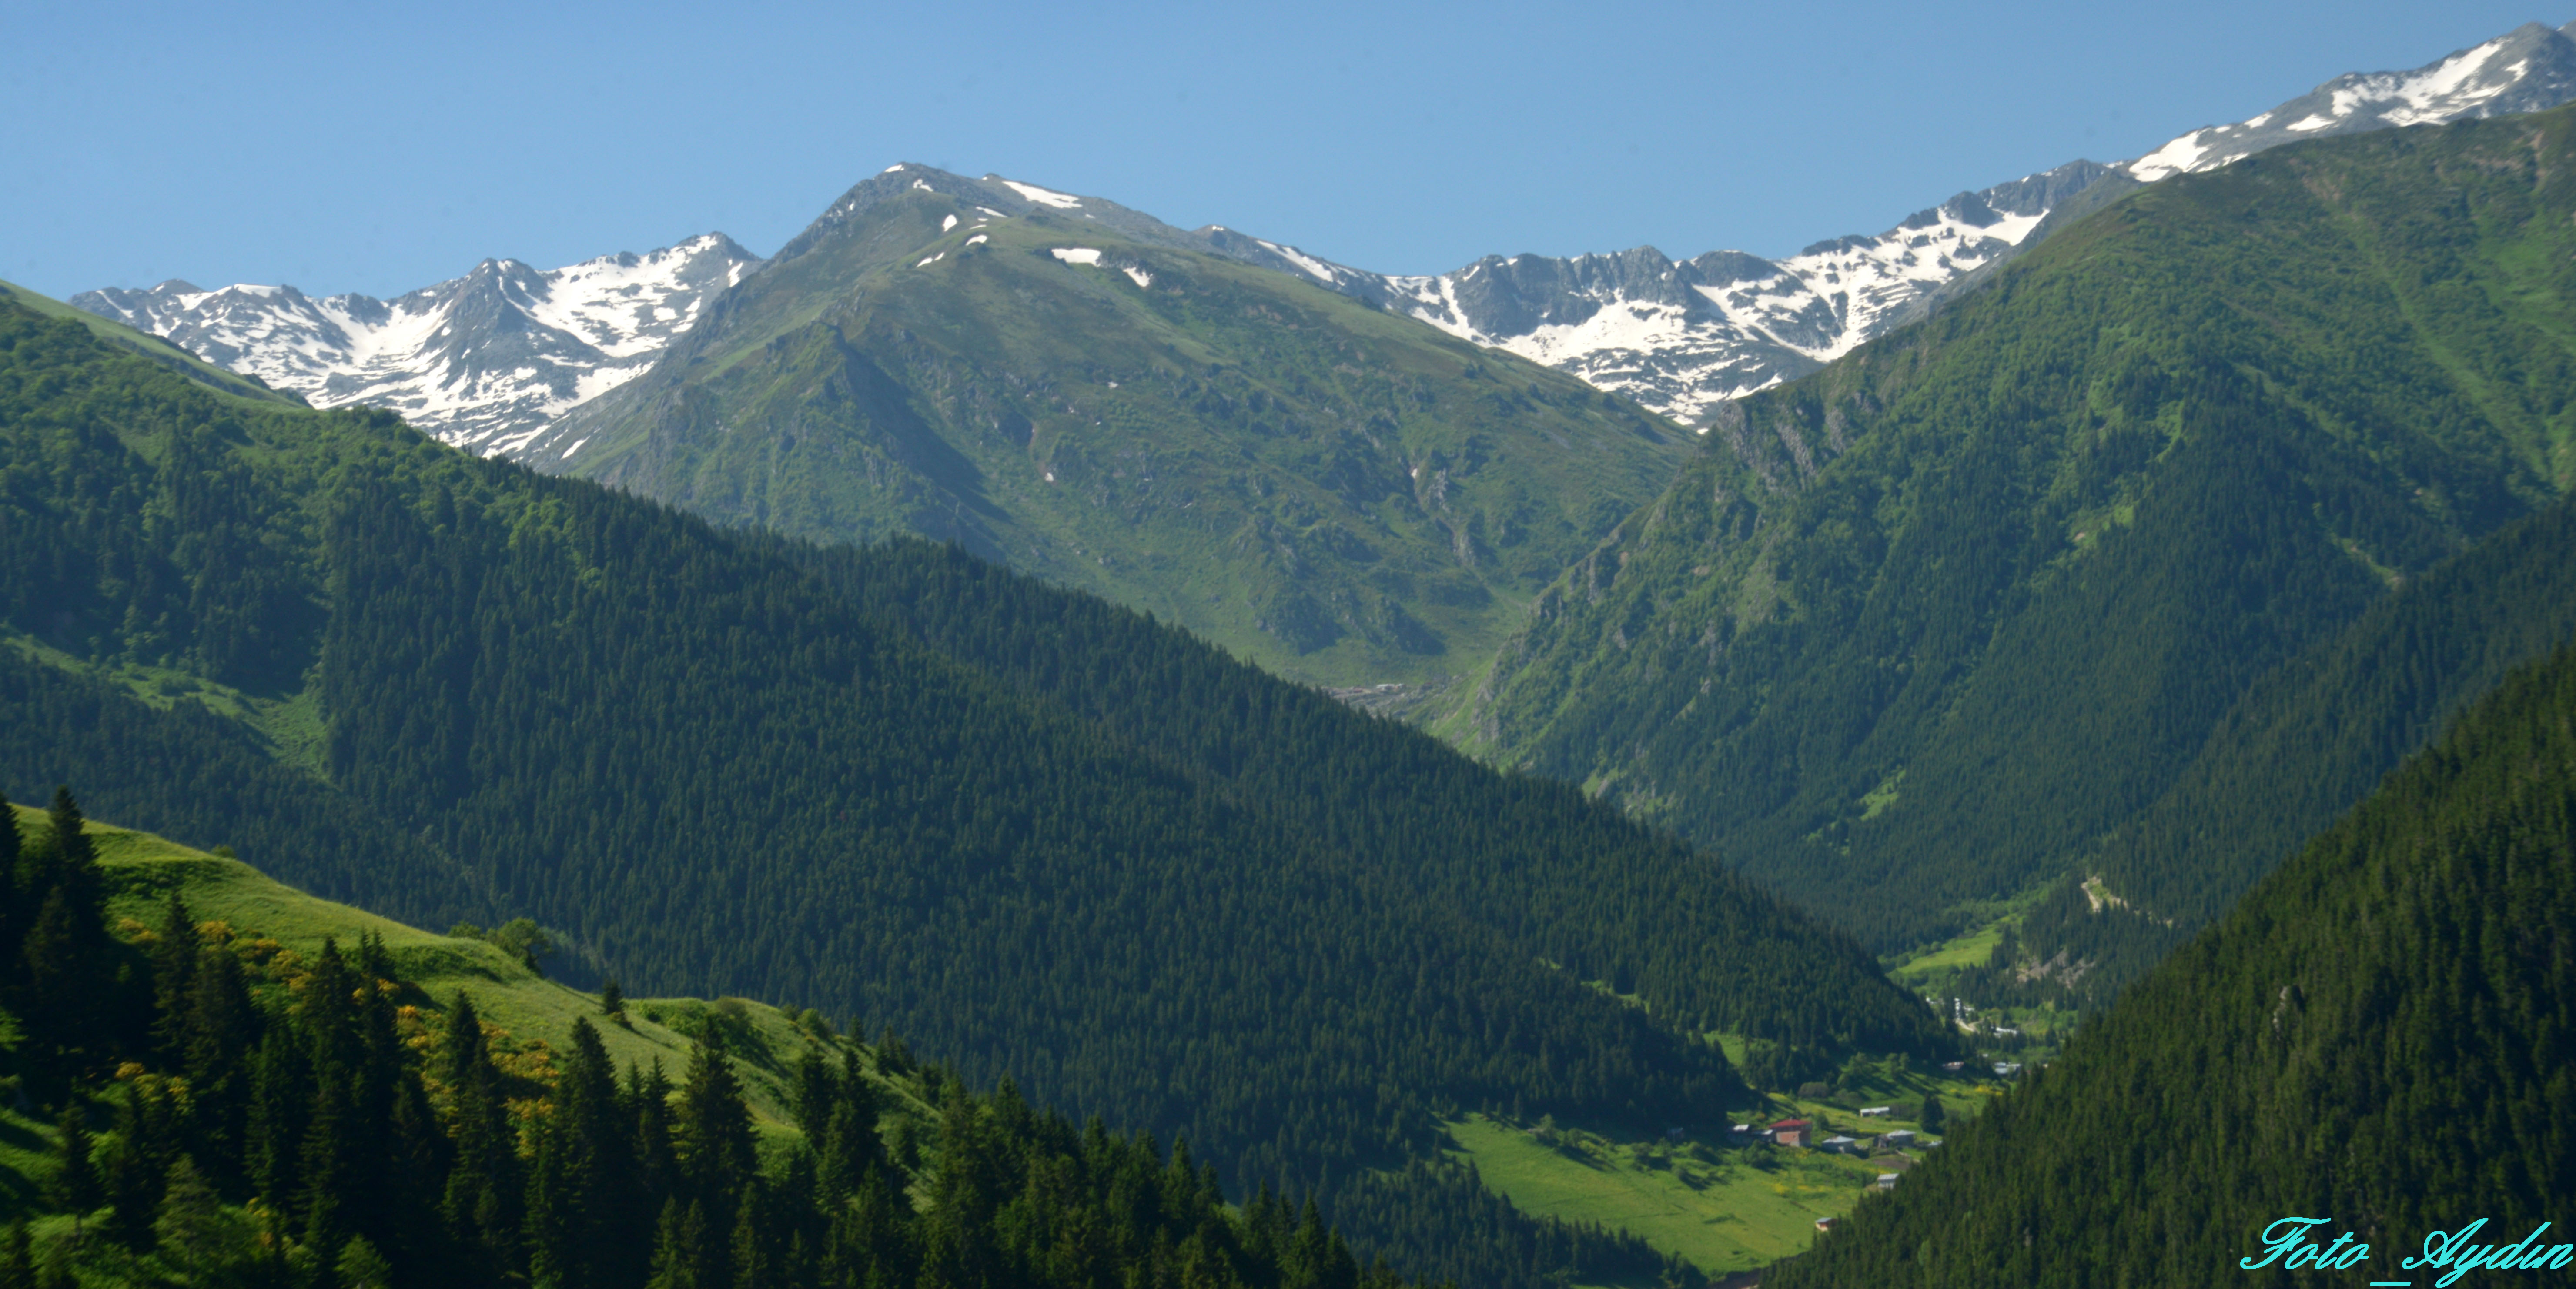
nature, mountainous landforms, mountain, mountain range, mount scenery, wilderness, nature reserve, ecosystem, valley, highland, hill station, massif, ridge, mountain pass, sky, alps, biome, national park, bank, terrain, hill, tree, meadow, fell, grass, cirque, escarpment, fjord, plateau, glacial landform, spruce fir forest, landscape, depression, tropical and subtropical coniferous forests